Banded cichlid

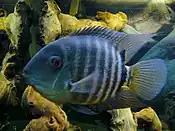
Heros severus

Heros severus (previously known as "Cichlasoma severum"), is a species of tropical freshwater cichlid native to the upper Orinoco and upper Rio Negro basins in South America. It has historically been confused with several other species in the genus, most recently "H. liberifer". Heros severus typically grow to around 13.5 cm, with a maximum length reaching to about 20.0cm. They are aquatic vegetarians that primarily eat small benthic invertebrates and other plant material in their habitat. Common names for H. severus are striped cichlid, sedate cichlid, deacon, convict fish.